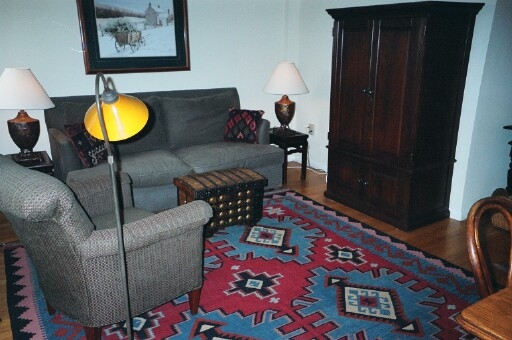
Room type: livingroom